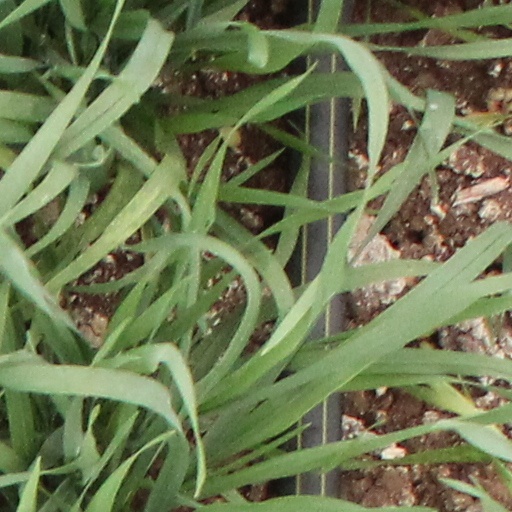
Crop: wheat